Yukhym Zvyahilsky

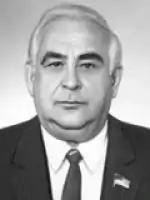
Zvyahilsky's official portrait, 1990

He is the only member of Verkhovna Rada who was elected to parliament in eight elections (from 1990 until Zvyahilsky did not participate in the 2019 Ukrainian parliamentary election).